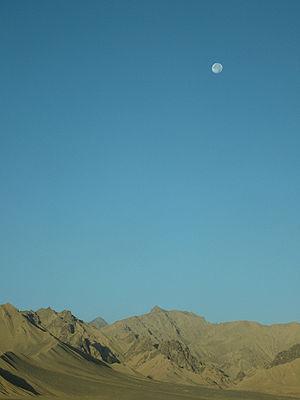
Le Datong est une race de poneys originaire du Nord de la province de Qinghai, en Chine. Il est surtout connu pour sa relation avec le célèbre cheval dragon de la biographie de Zhou Muwang, qui le tenait en très grande estime. Le Datong est un poney solide, parfaitement adapté à la vie en altitude. Comme pour de nombreuses autres races de chevaux chinoises, sa population est en déclin.